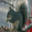
Label: squirrel